Gresham Nicholson

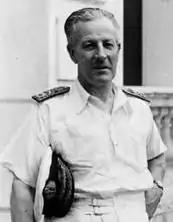
Nicholson in March 1945

Admiral Sir Randolph Stewart Gresham Nicholson, (16 December 1892 – 28 July 1975) was a Royal Navy officer who became Lieutenant-Governor of Jersey.